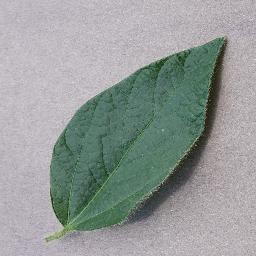
Label: Soybean___healthy